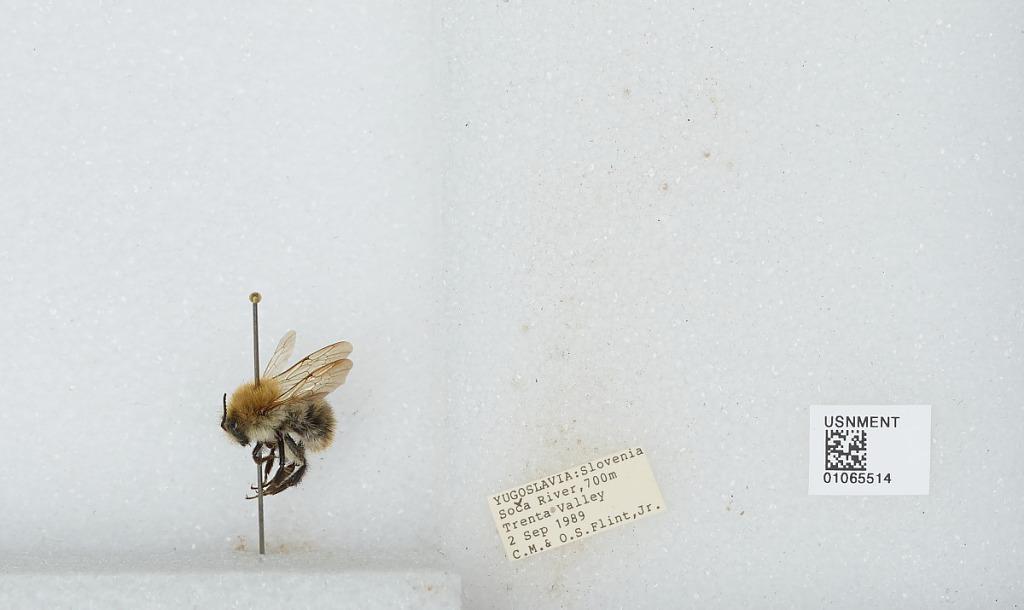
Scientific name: Bombus sp.
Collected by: C. Flint & O. Flint
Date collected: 1989-9-2
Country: Slovenia
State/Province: Gorizia
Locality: Soca River, Trenta Valley
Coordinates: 46.3789, 13.7489